Hanoi BRT

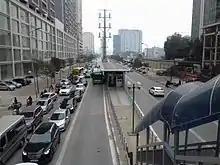
Bus stop

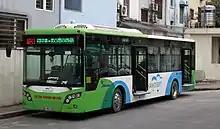
Bus

Hanoi BRT or Hanoi Bus Rapid Transit is a transit bus system with large roadway shelters in Hanoi, Vietnam that opened on 31 December 2016, that began as a pilot project.